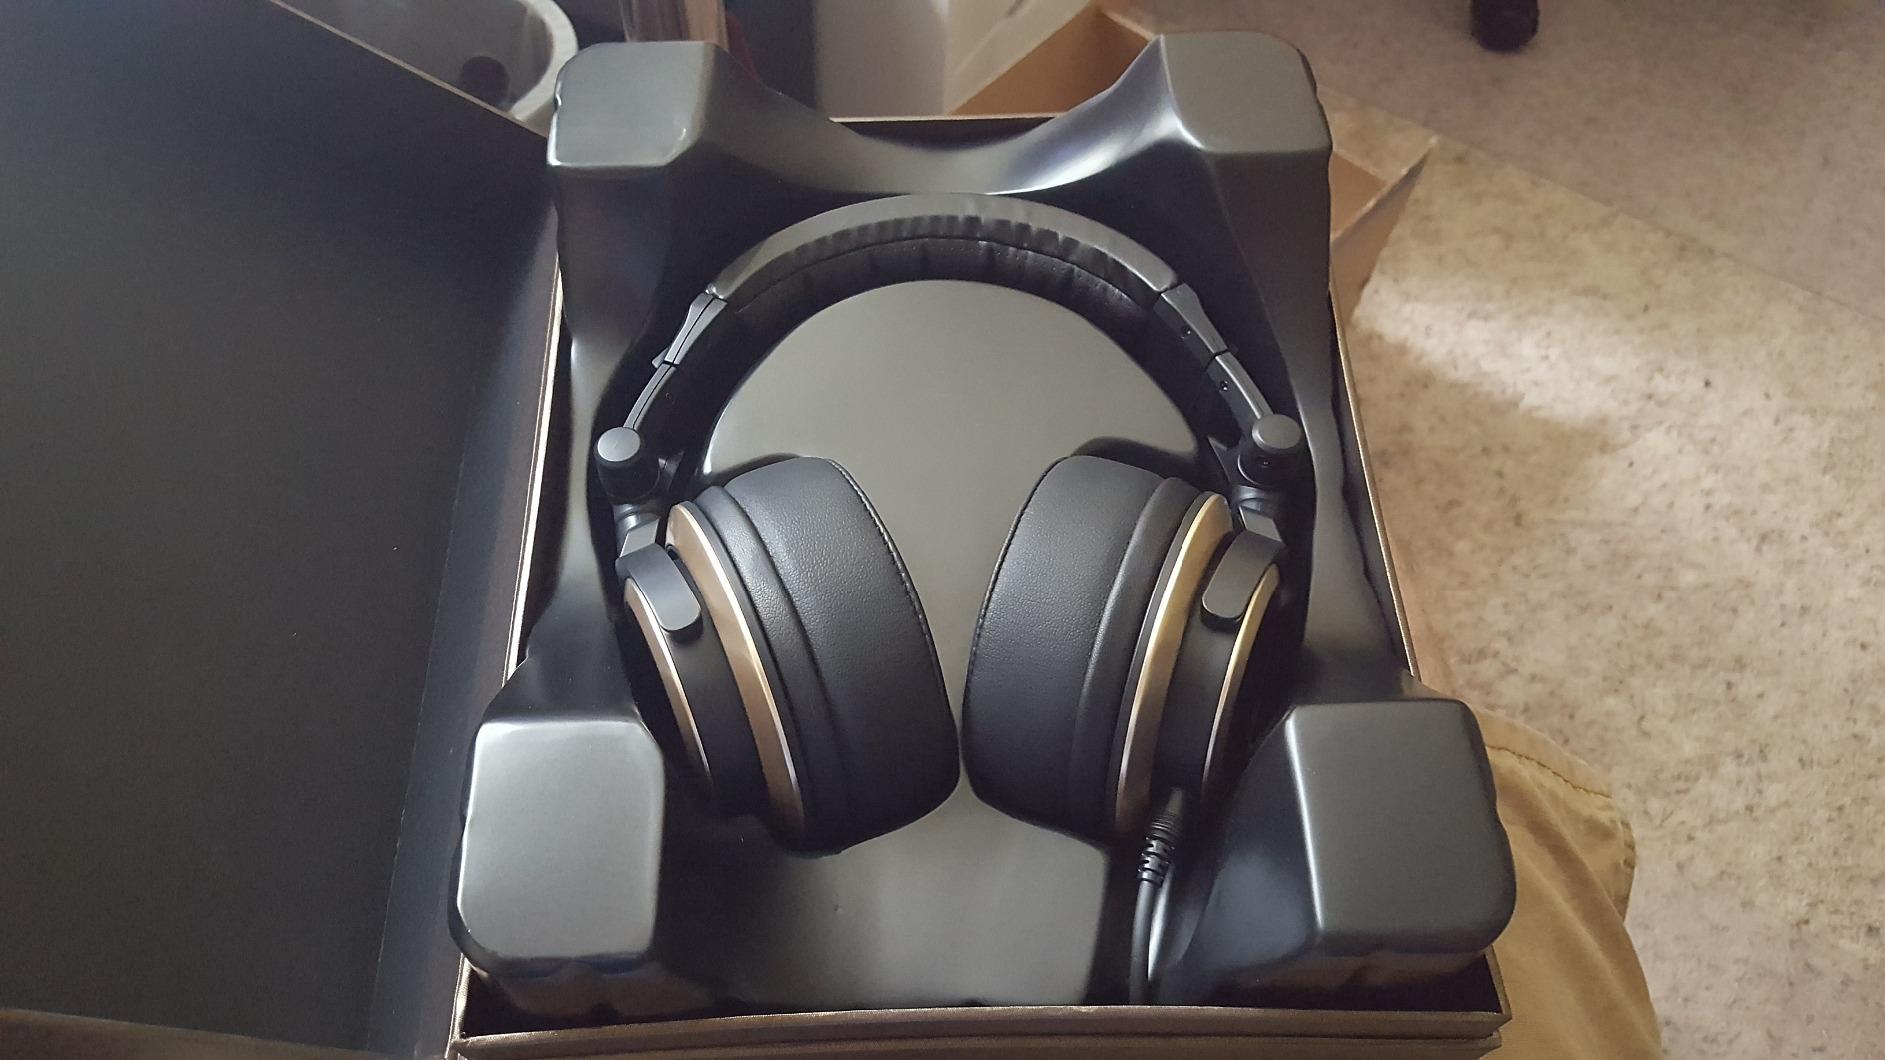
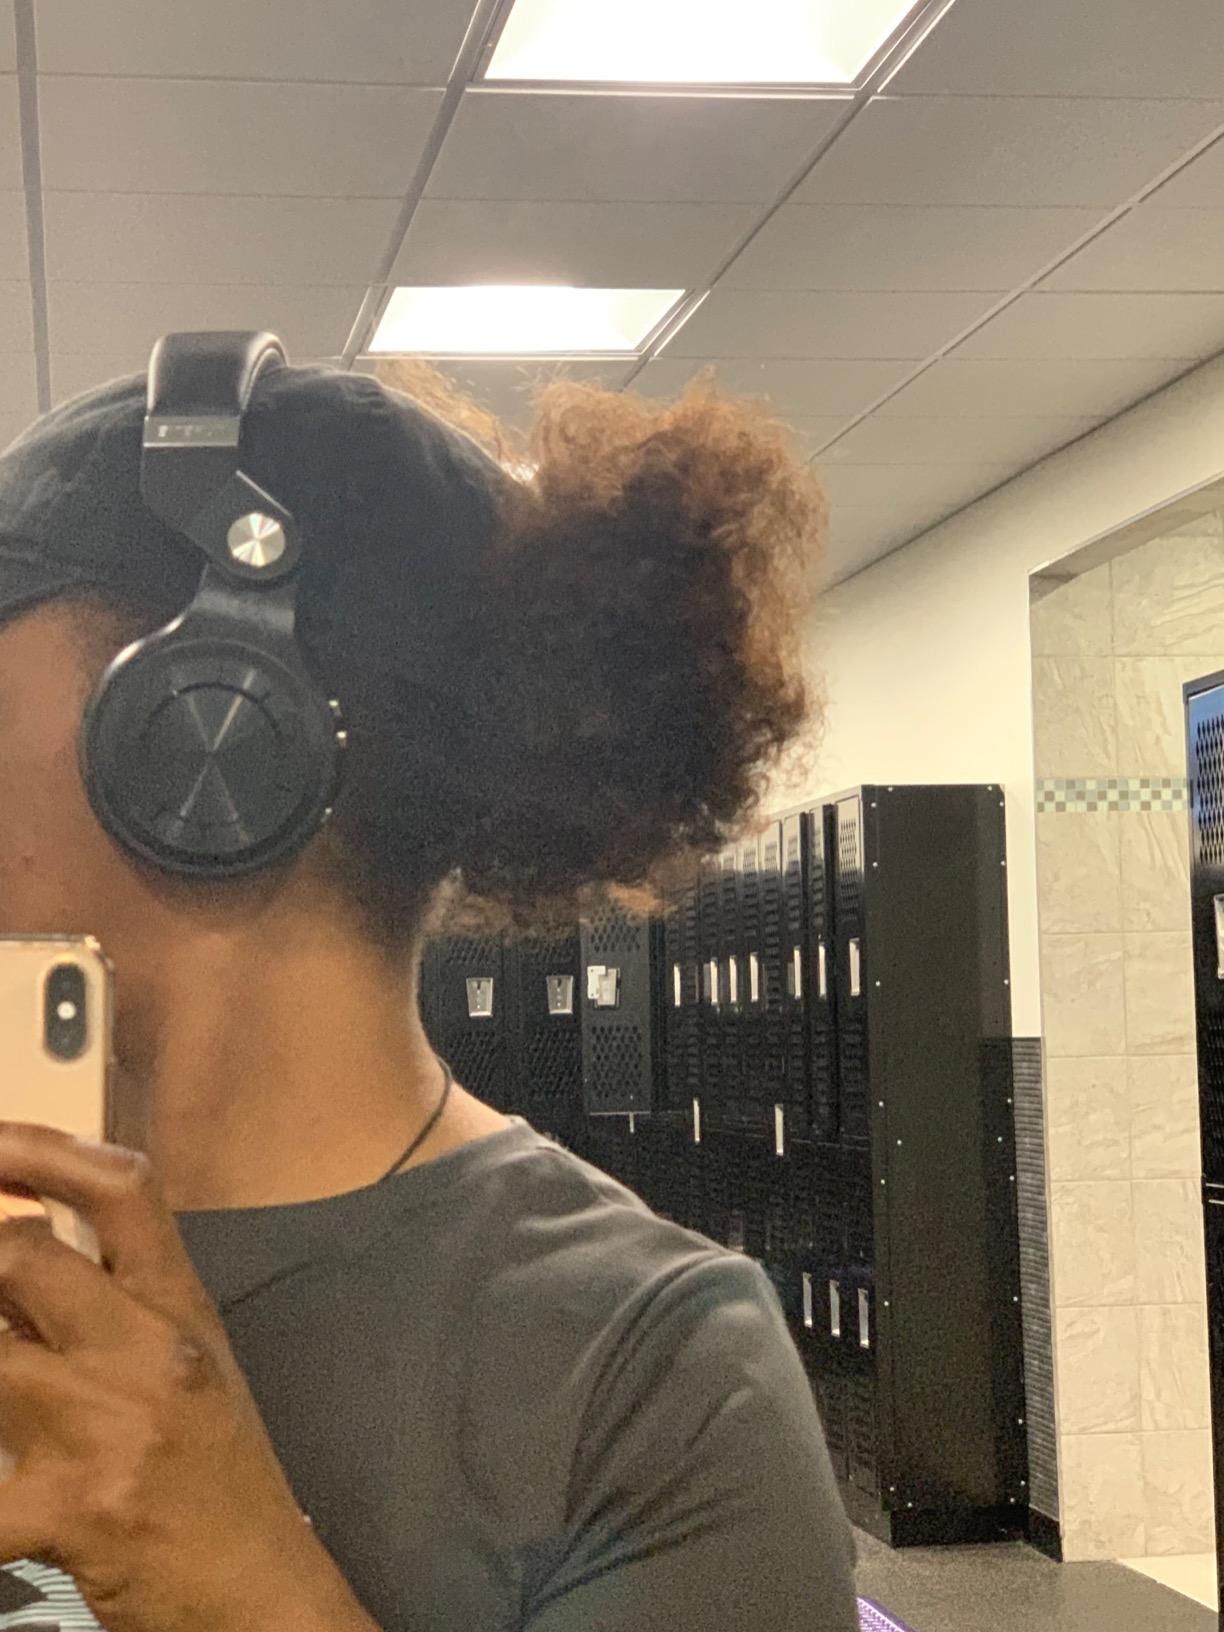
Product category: headphones
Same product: no